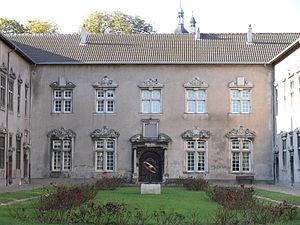
Façade renaissance de l'Université de Pont-à-Mousson, actuellement Lycée Marquette à Pont-à-Mousson, Lorraine, France.
Pont-à-Mousson [pɔ̃tamusɔ̃] est une ville et une commune du nord-est de la France, en Meurthe-et-Moselle, dans la région Grand Est. Ses habitants sont appelés les Mussipontains.
Cet article dresse la liste des établissements scolaires jésuites à travers le monde. Depuis le XVIᵉ siècle, la Compagnie de Jésus a fondé de nombreux établissements d’enseignement secondaire et universitaire, des séminaires et des facultés de théologie ou de philosophie. Suivant des principes définis dans leur Ratio Studiorum, ils y développèrent au fil des années un système éducatif que certains appellent éducation jésuite.
In Supereminenti est une bulle pontificale, rédigée par le pape Grégoire XIII le 5 décembre 1572.
La Compagnie de Jésus est une congrégation catholique masculine dont les membres sont des clercs réguliers appelés « jésuites ». La Compagnie est fondée par saint Ignace de Loyola, saint François Xavier, saint Pierre Favre et les premiers compagnons en 1539, et approuvée en 1540 par le pape Paul III.
Jean-Baptiste Ladvocat, né le 3 janvier 1709 à Vaucouleurs, mort à Paris le 29 décembre 1765, est un homme de lettres, hébraïsant et lexicographe célèbre pour ses Dictionnaire géographique et Dictionnaire historique portatif, etc., ancêtres des petits Dictionnaires abrégés.
L’histoire des universités lorraines débute en 1558 à Verdun, puis avec la création d'une université à Pont-à-Mousson en 1572, transférée à Nancy en 1768. En 1968, la loi Faure créé l'université Nancy-I, l'université Nancy 2 et l'Institut national polytechnique de Lorraine. Ces trois universités fusionnent avec l'université Paul-Verlaine de Metz en 2012 pour créer l'actuelle université de Lorraine.
Cette page concerne les événements qui se sont produits au dix-huitième siècle en Lorraine.
Saint Pierre Fourier, né le 30 novembre 1565 à Mirecourtdans les Vosges, en Lorraine et mort le 9 décembre 1640 à Gray, est un prêtre catholique et religieux augustin lorrain.
Le collège et université de Pont-à-Mousson était une institution jésuite d’enseignement secondaire supérieur et universitaire sis à Pont-à-Mousson, en Lorraine. Fondé par le duc de Lorraine en 1572 et immédiatement confié aux jésuites, le collège reçoit dès 1575 sa charte de fondation universitaire de Grégoire XIII.